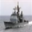
Label: ship